Lake

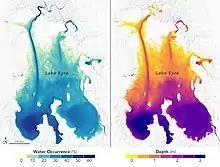
Lake Eyre's shape and depth as a gradient map

The majority of lakes on Earth are freshwater, and most lie in the Northern Hemisphere at higher latitudes. Canada, with a deranged drainage system, has an estimated 31,752 lakes larger than in surface area. The total number of lakes in Canada is unknown but is estimated to be at least 2 million. Finland has 168,000 lakes of in area, or larger, of which 57,000 are large ( or larger).